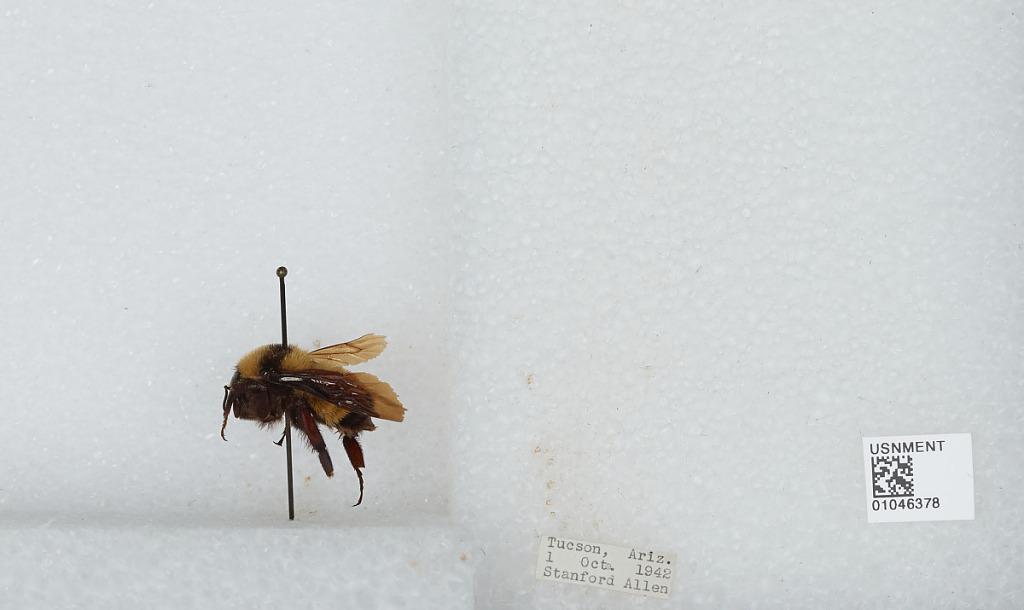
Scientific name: Bombus sp.
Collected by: S. Allen
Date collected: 1942-10-1
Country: United States
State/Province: Arizona
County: Pima
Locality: Tucson
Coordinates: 32.2217, -110.926